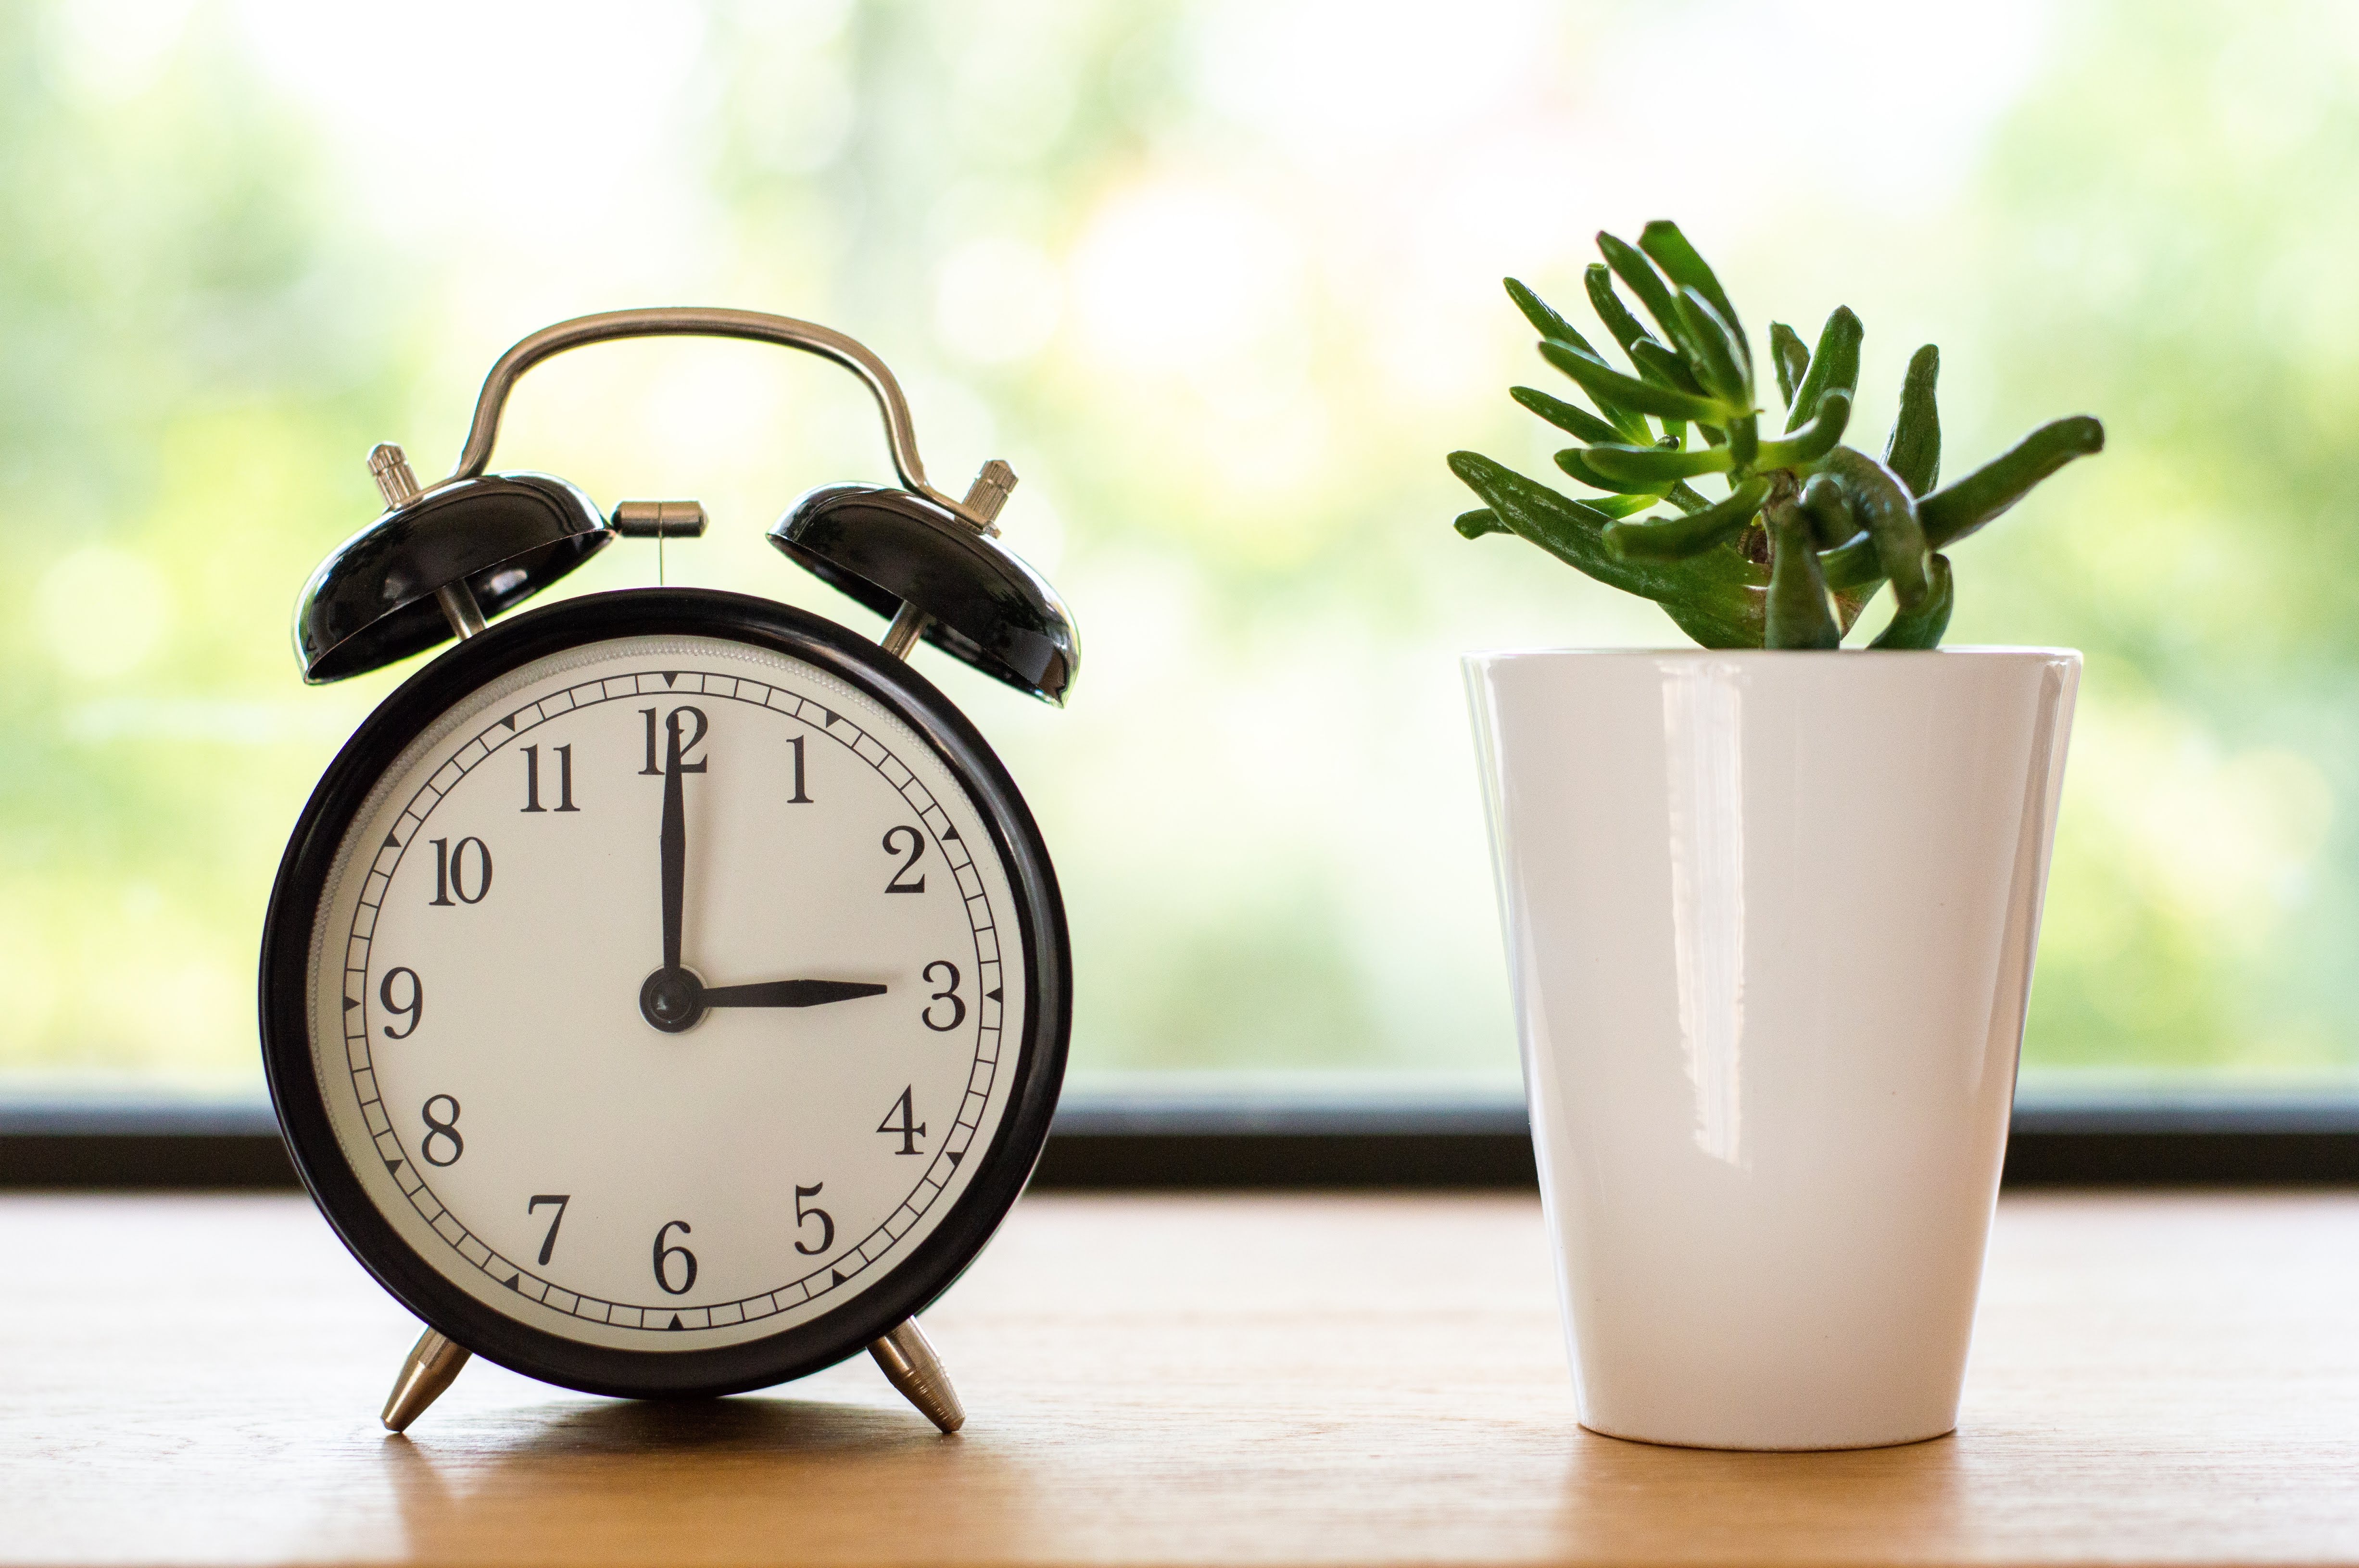
alarm clock, clock, flowerpot, font